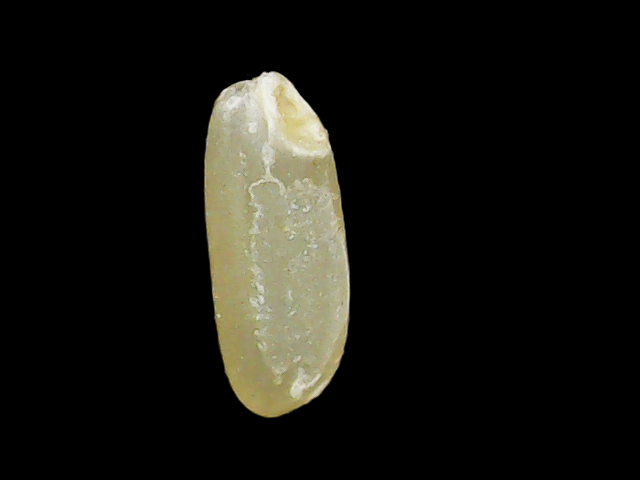
Rice variety: Binadhan17